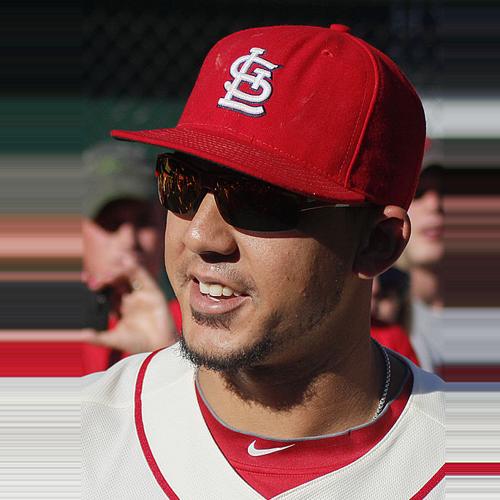
Age: 27